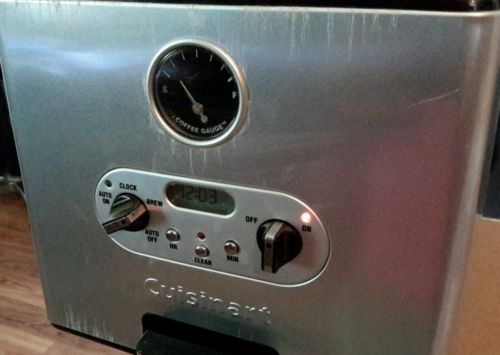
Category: coffee maker